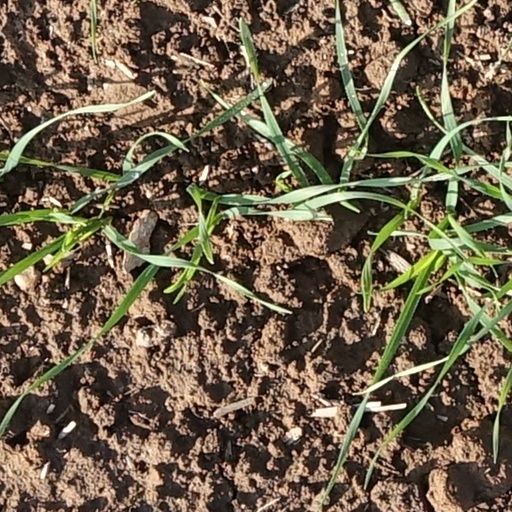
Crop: wheat